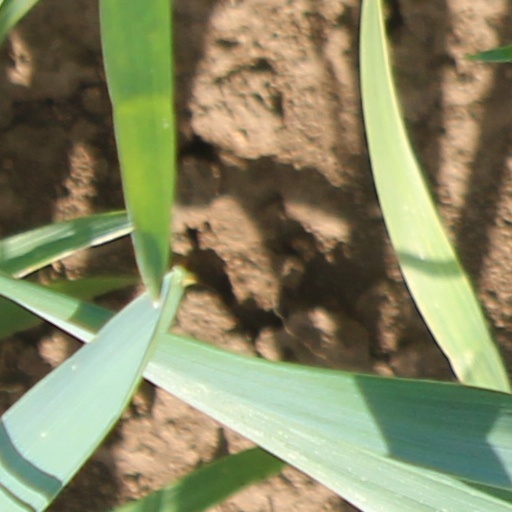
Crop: wheat